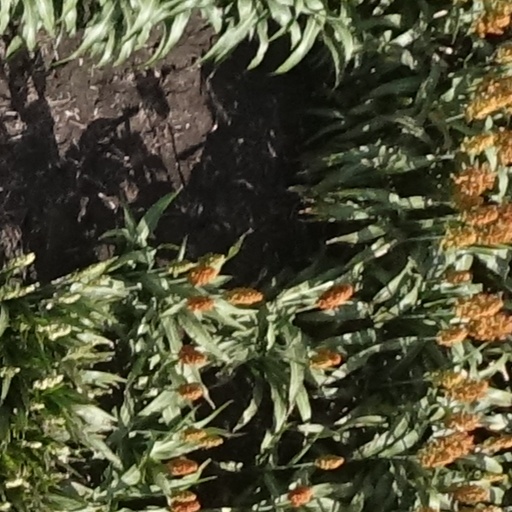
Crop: sorghum